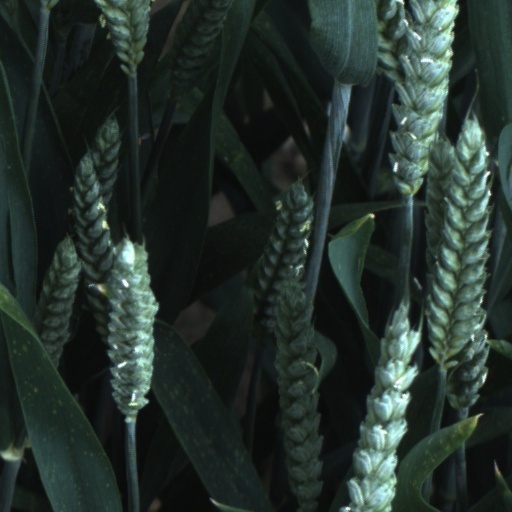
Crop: wheat